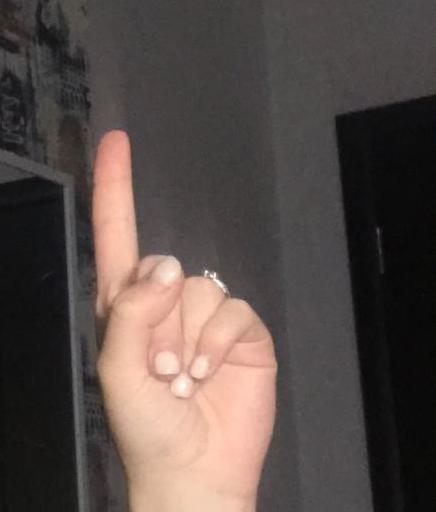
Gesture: one